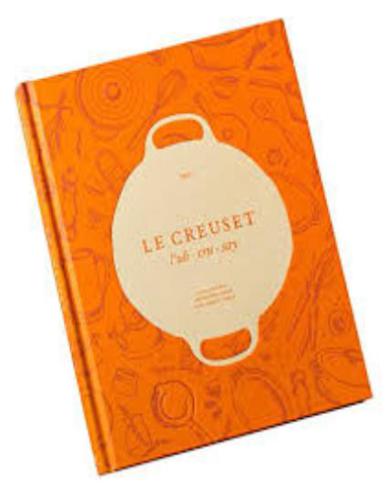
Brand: le creuset
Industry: Necessities